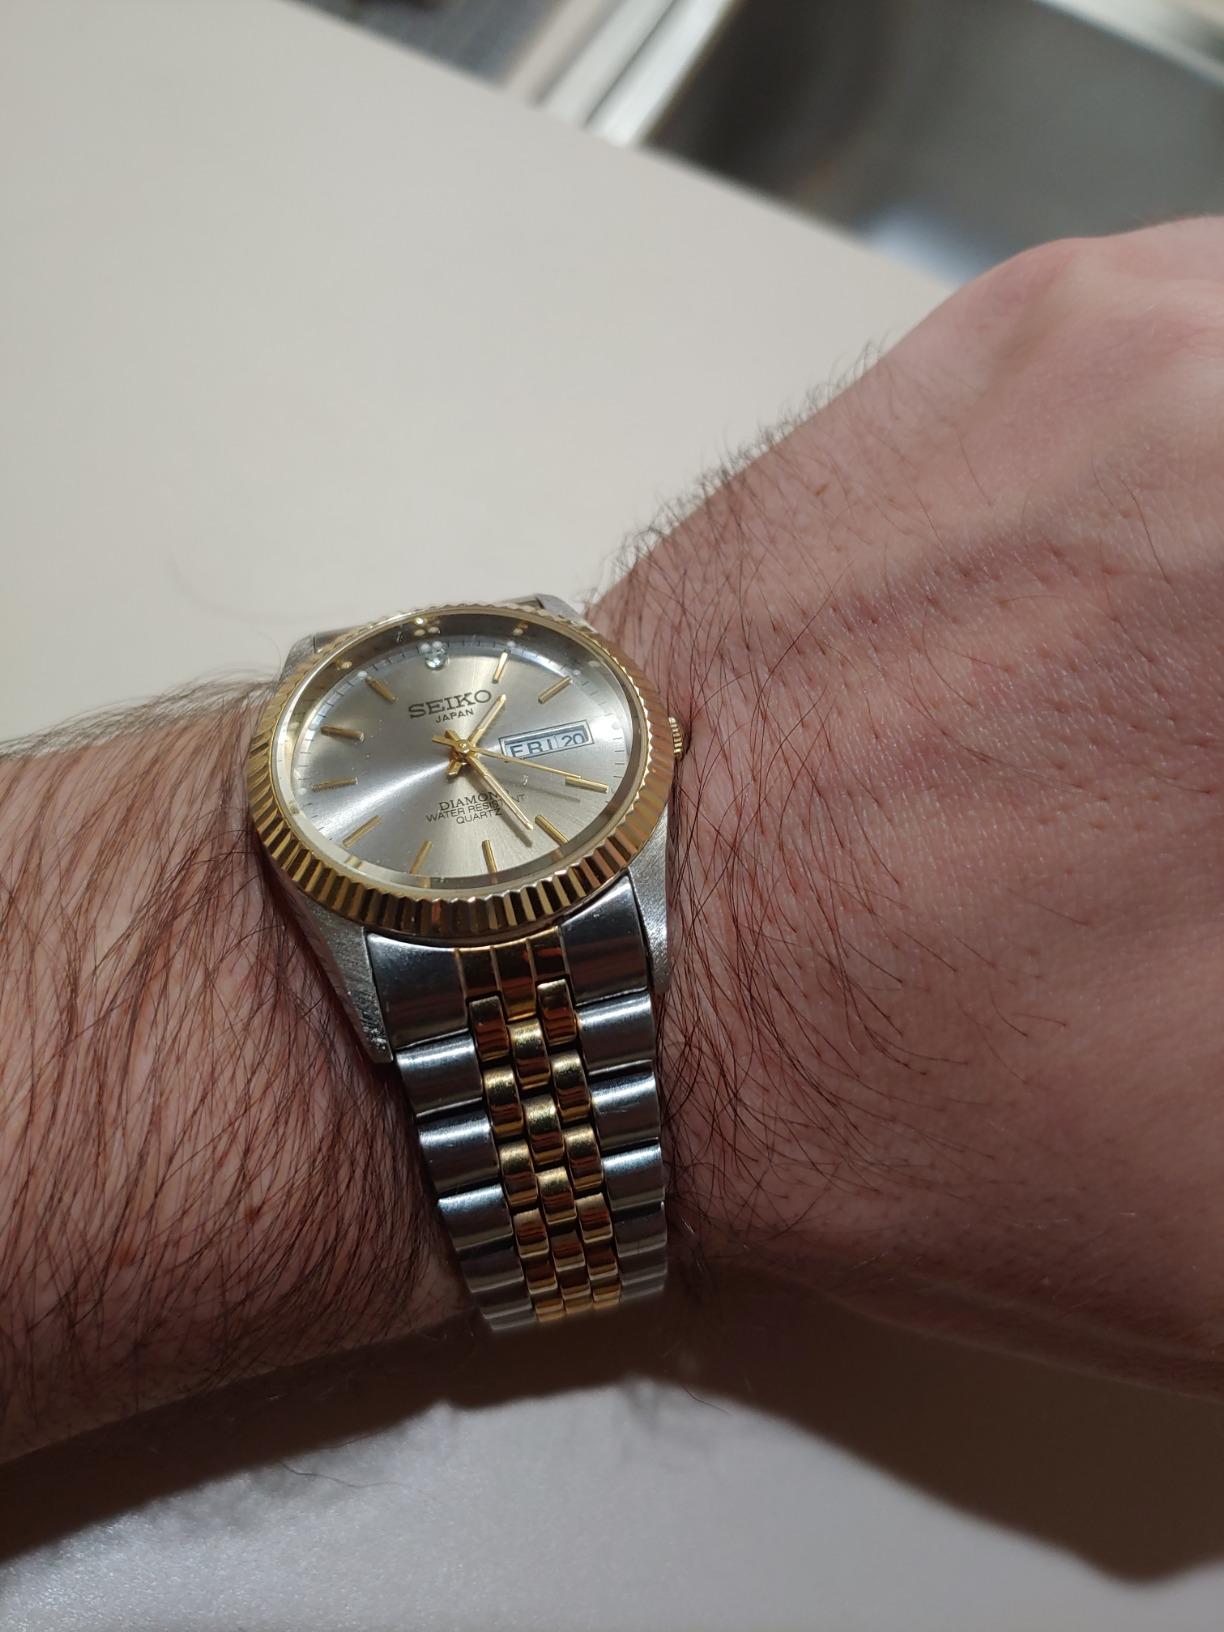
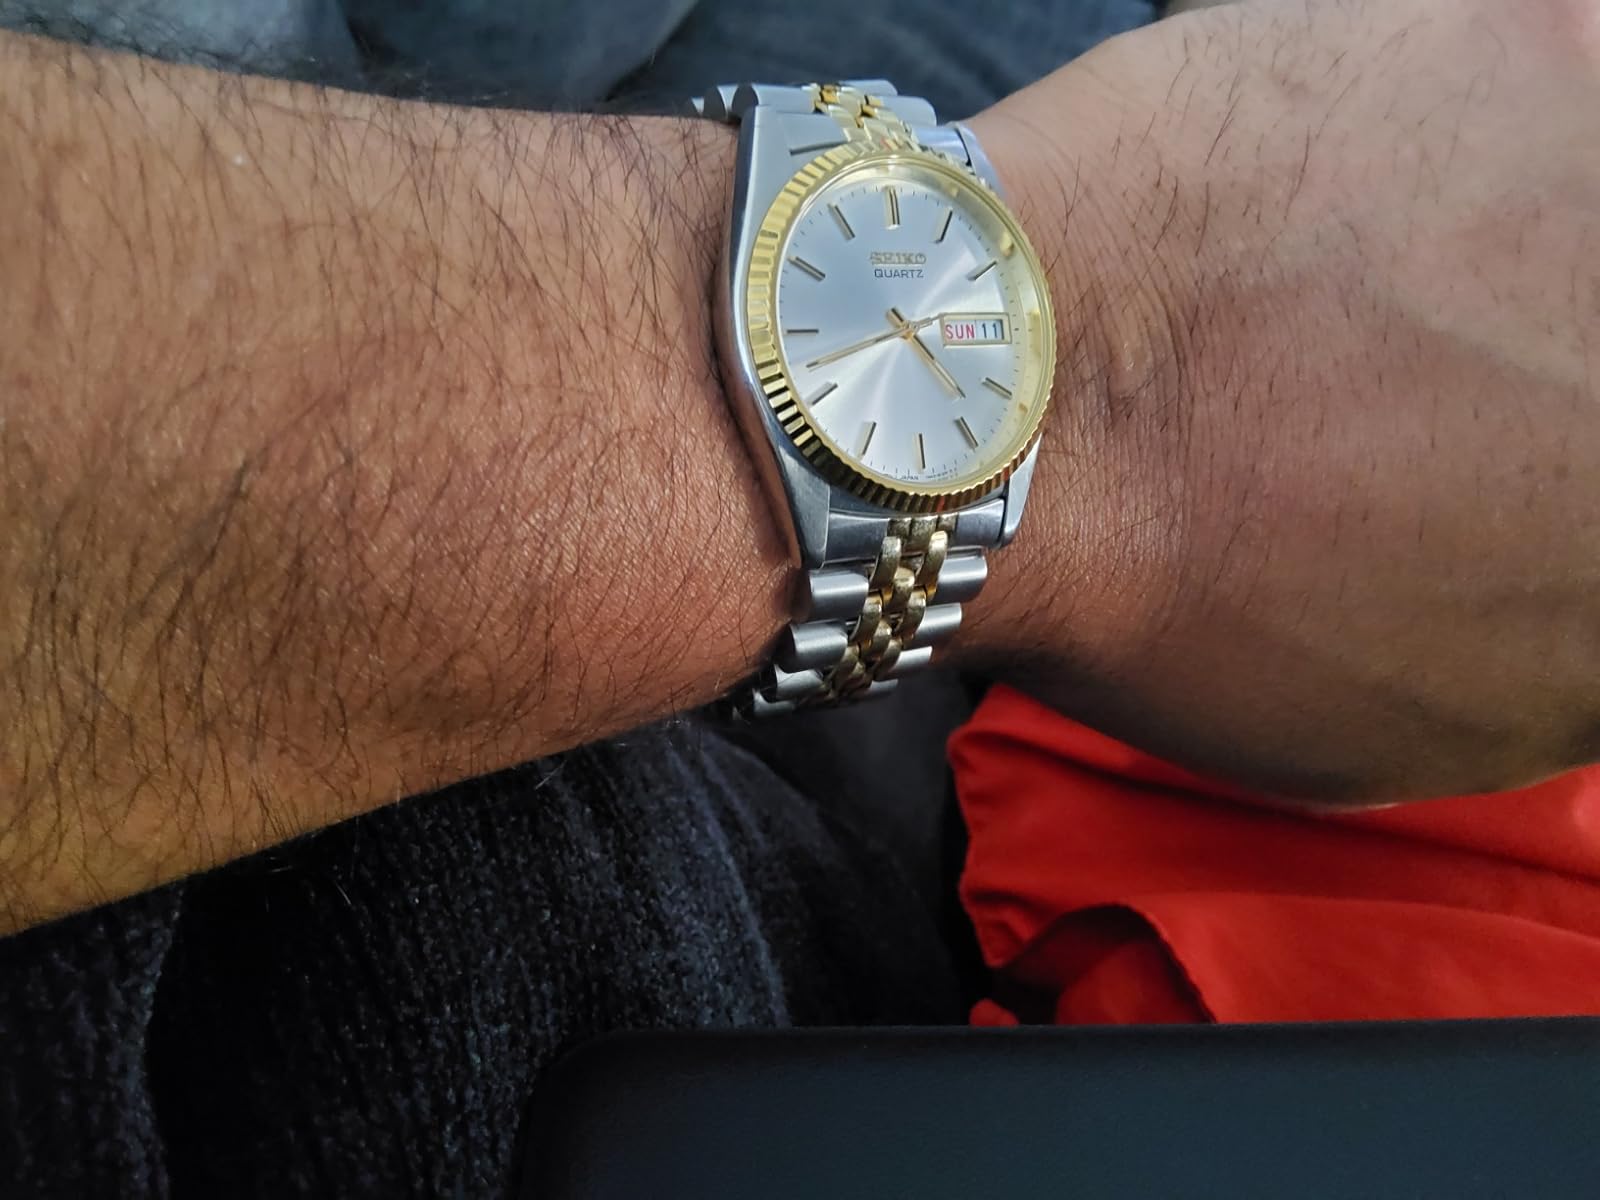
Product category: accessories_watch
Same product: yes